Photocopier

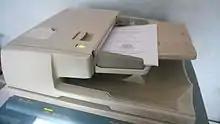
DADF or Duplex Automatic Document feeder - Canon IR6000

Some devices sold as photocopiers have replaced the drum-based process with inkjet or transfer-film technology.